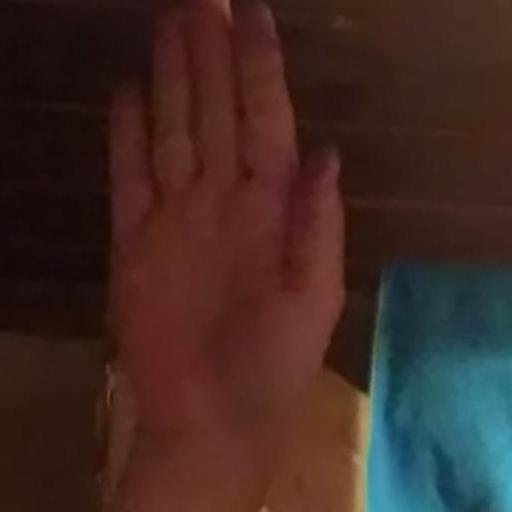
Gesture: stop